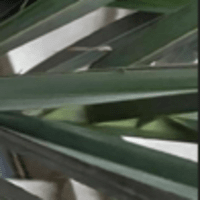
Label: Healthy sample